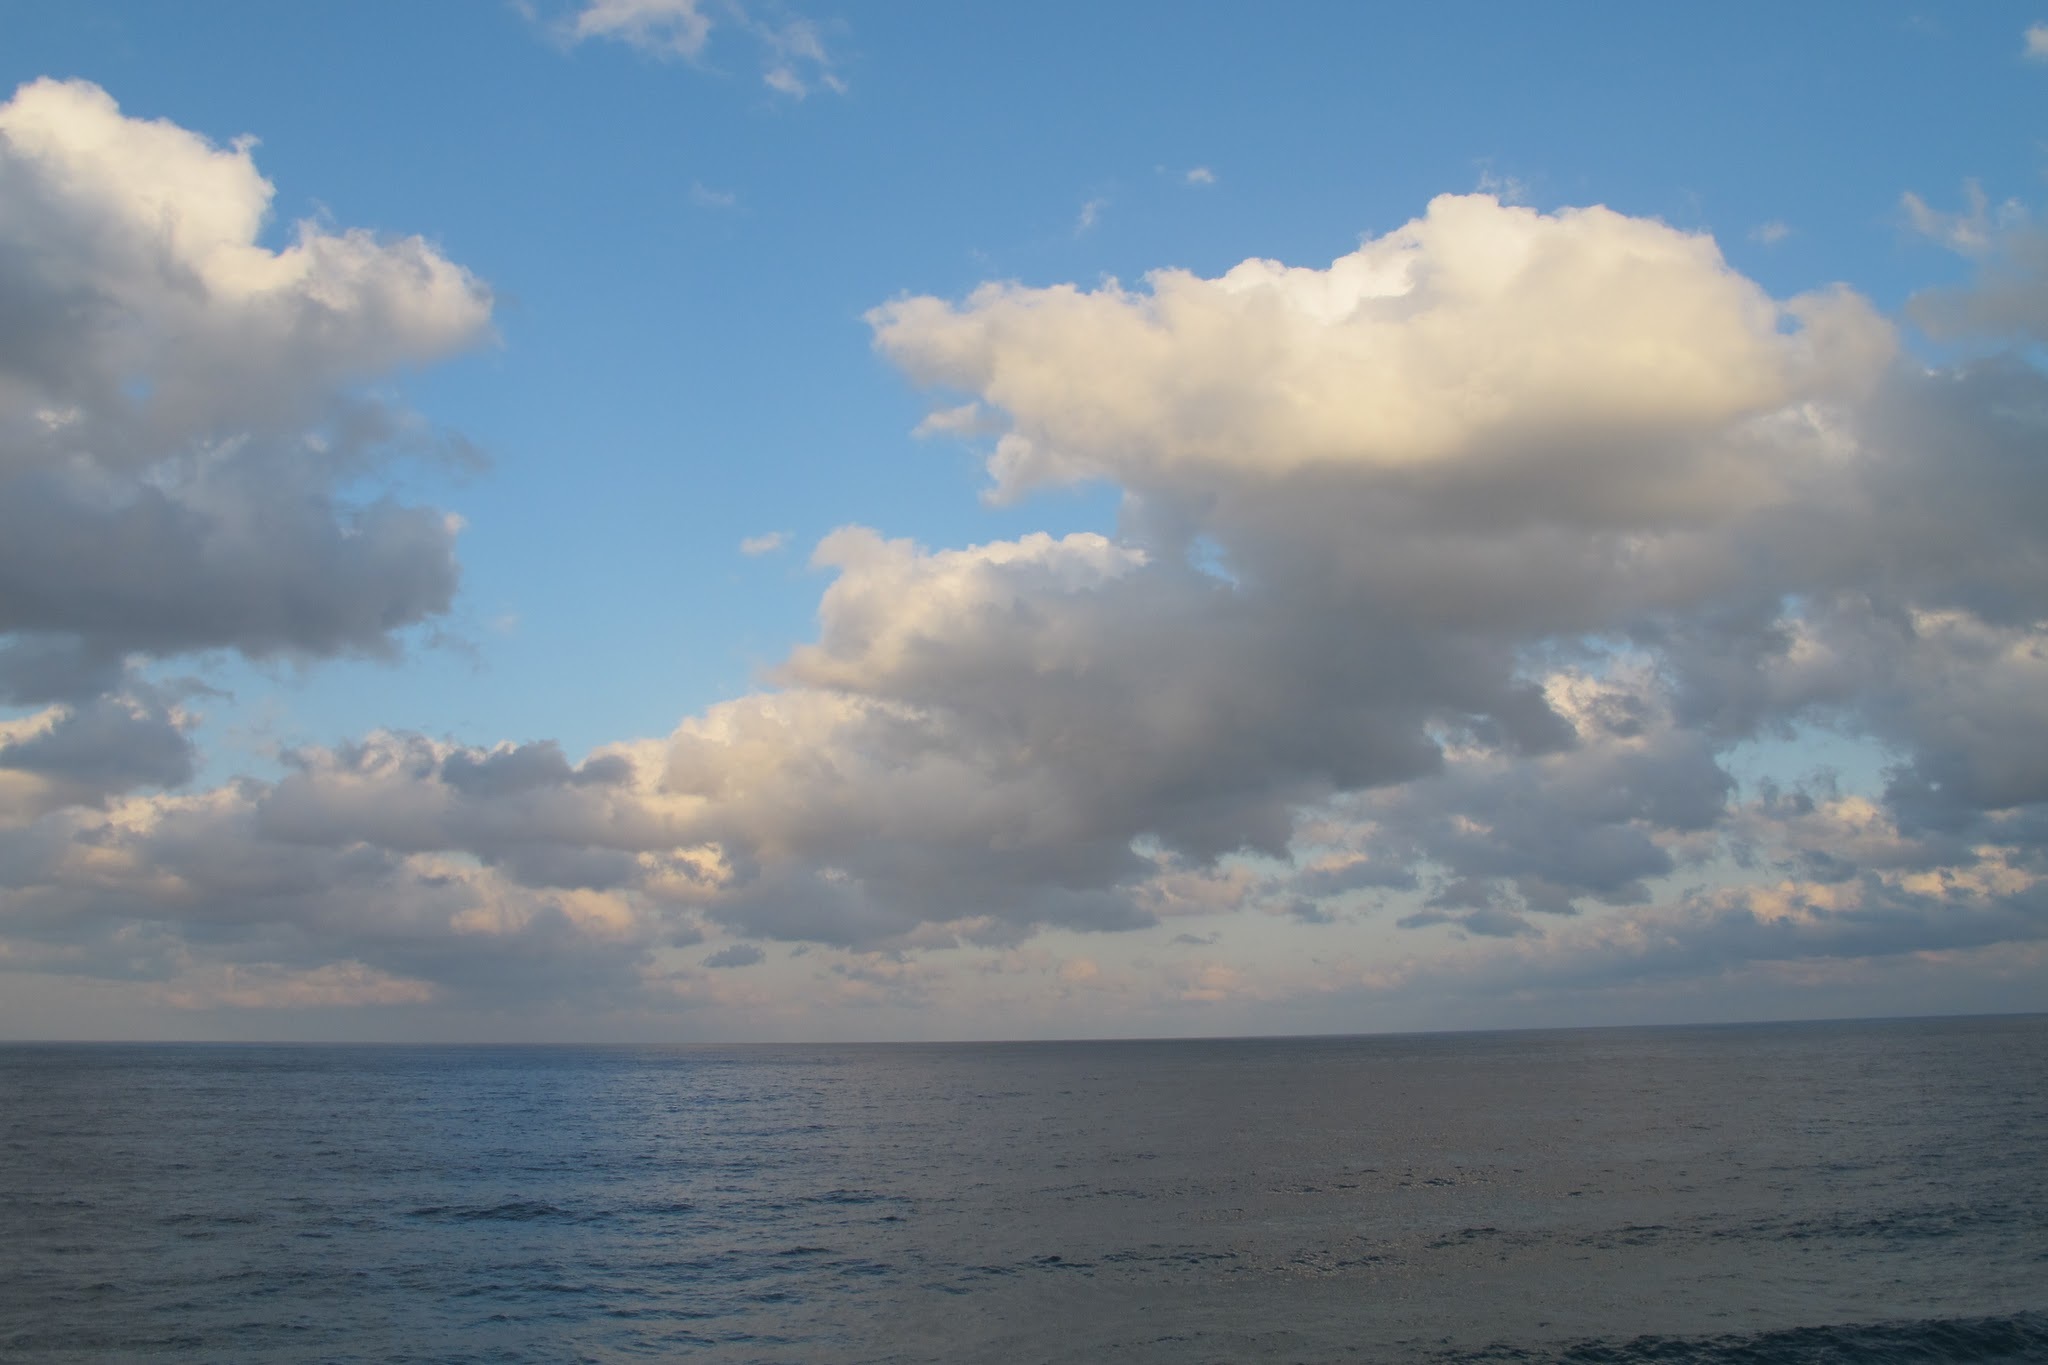
beach, sea, coast, ocean, horizon, cloud, sky, sunrise, sunset, sunlight, shore, wave, dawn, dusk, cumulus, bay, body of water, meteorological phenomenon, wind wave